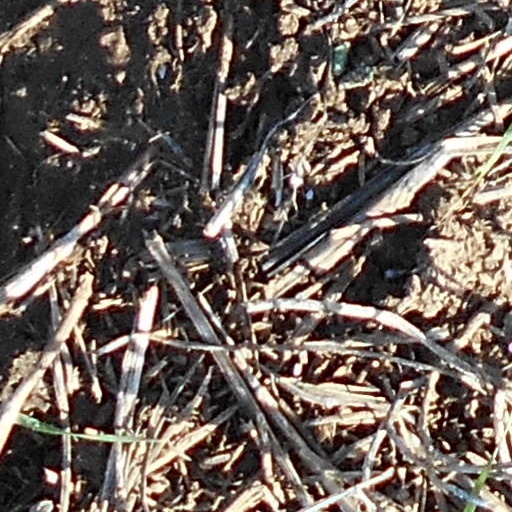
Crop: wheat